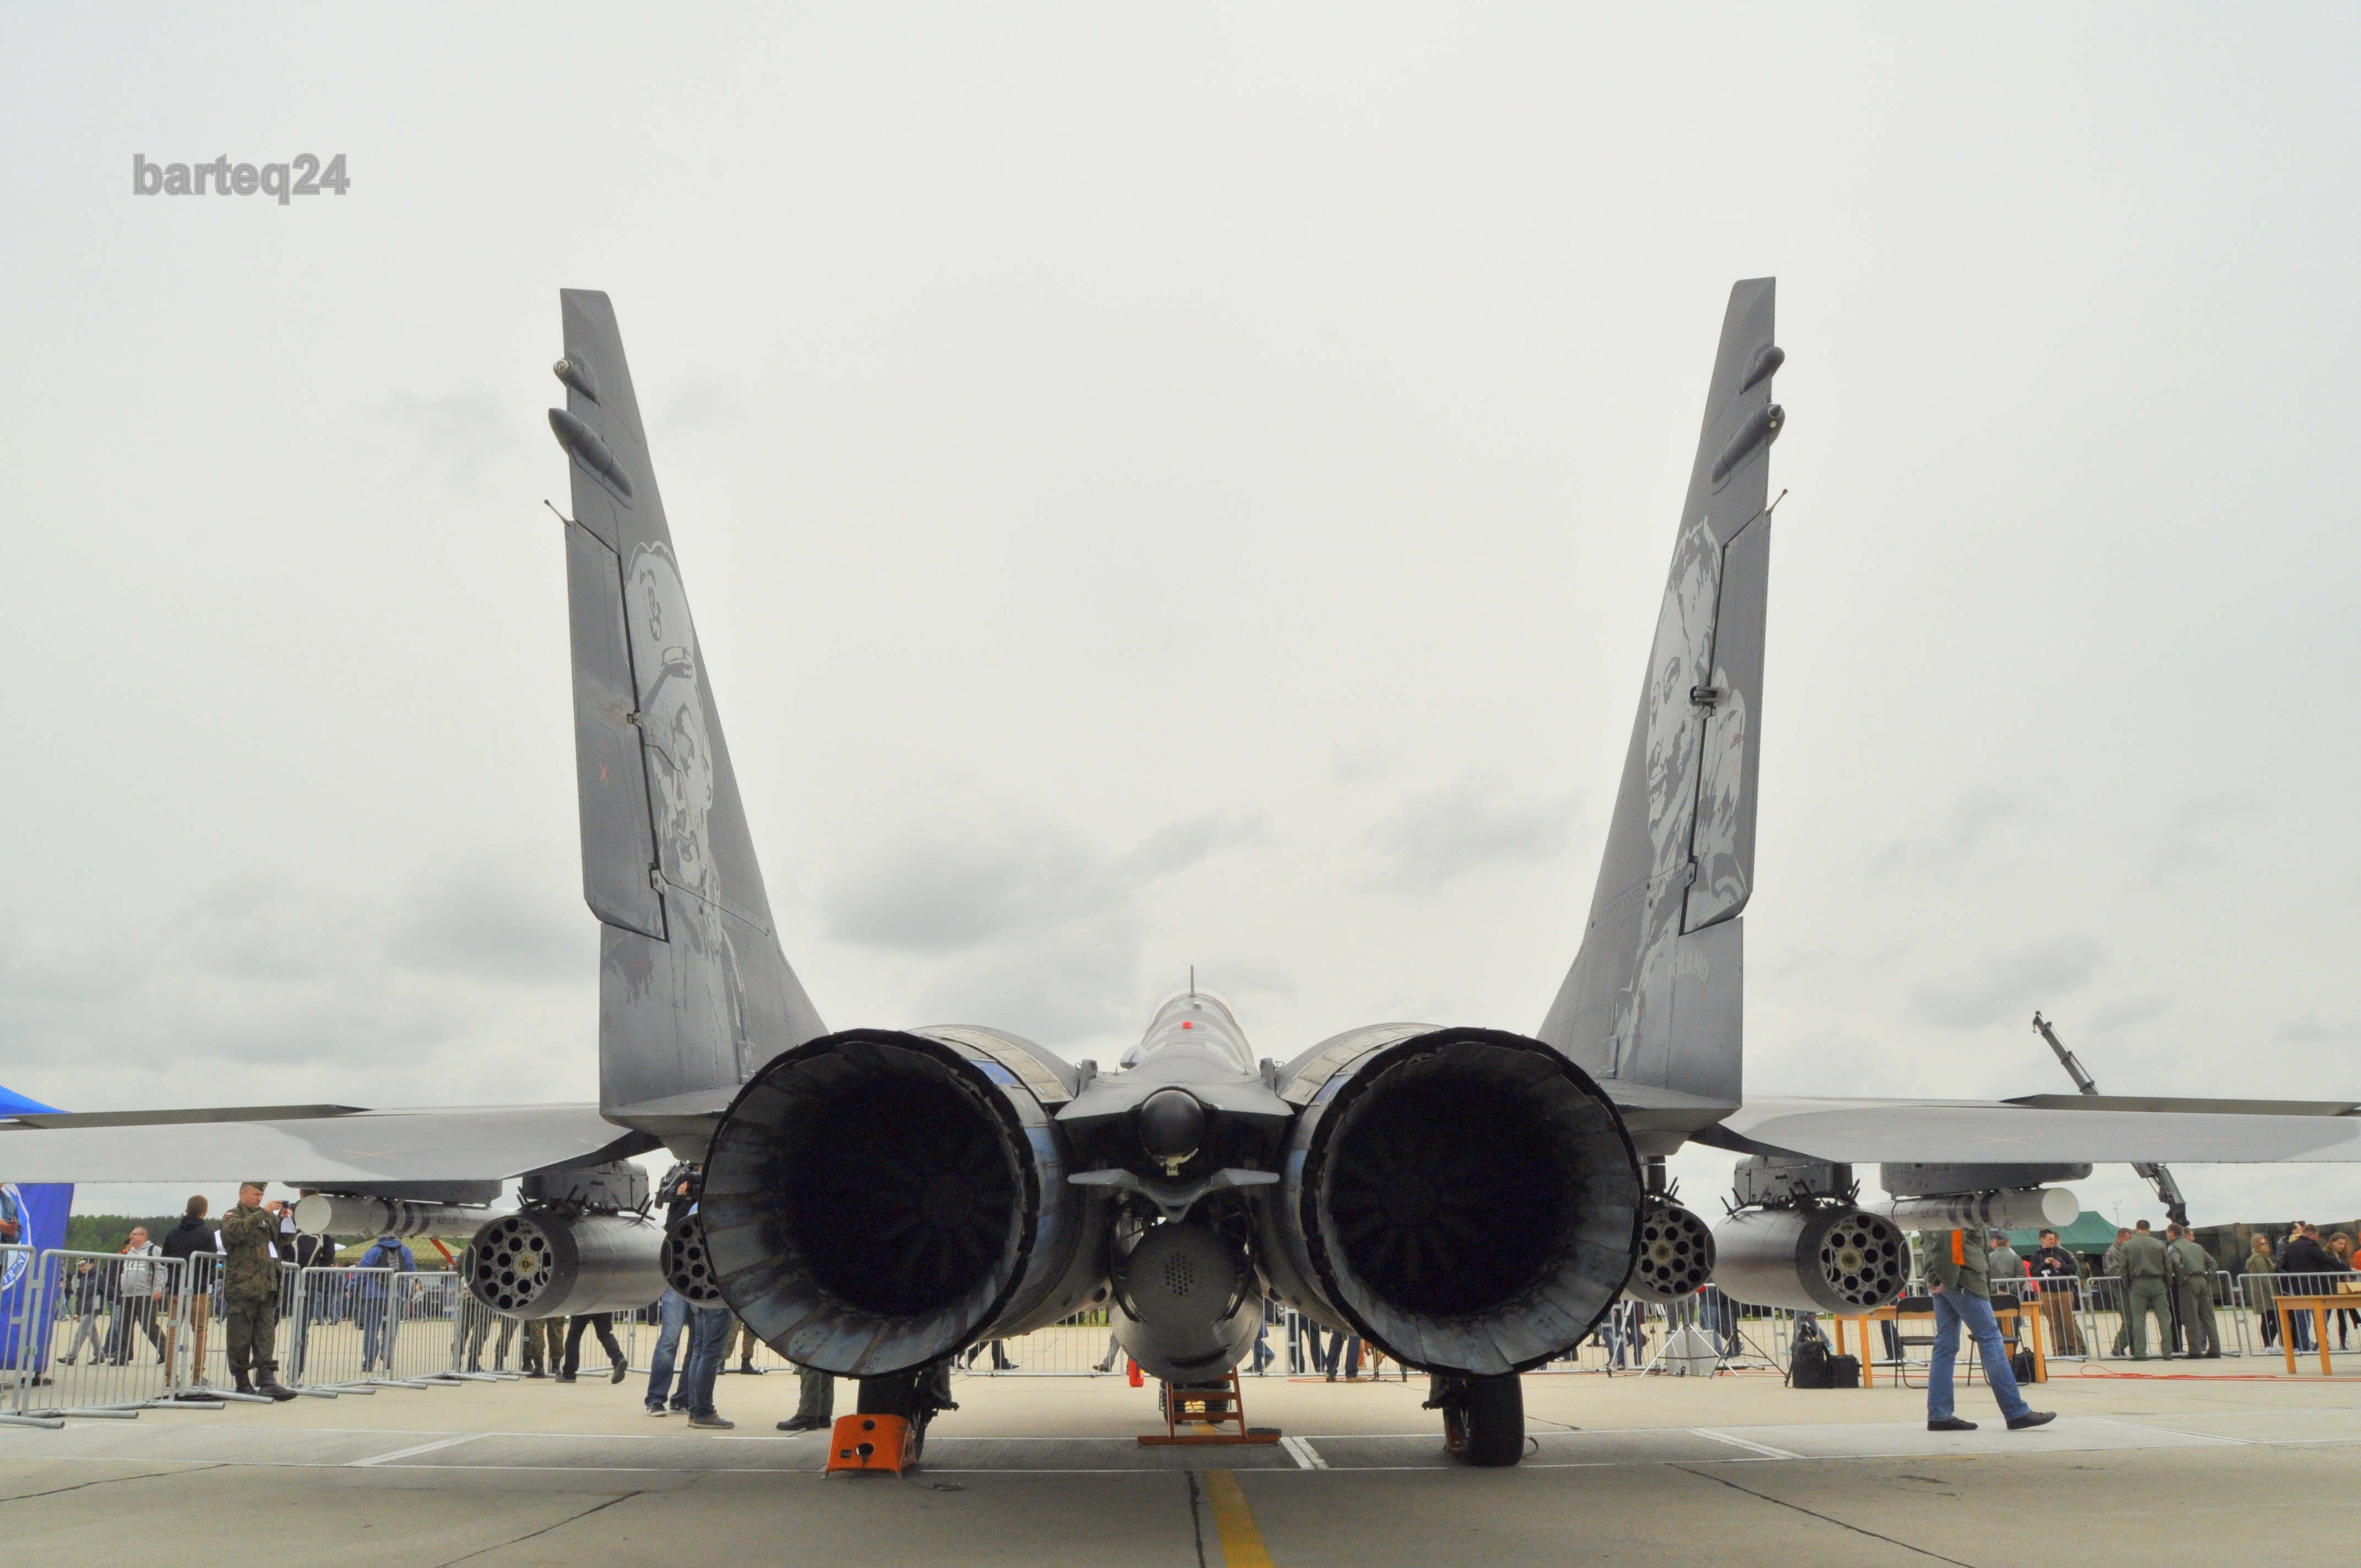
airplane, aircraft, europe, vehicle, airline, aviation, airliner, poland, europa, polska, boeing, mazovia, mazowsze, epmm, polishairforce, 23rdtacticalairbase, mig29, mikojan, mi skmazowiecki, 114, 2960535114, air force, jet aircraft, fighter aircraft, military aircraft, atmosphere of earth, wide body aircraft, aircraft engine, military transport aircraft, mcdonnell douglas f 15 eagle, boeing c 17 globemaster iii